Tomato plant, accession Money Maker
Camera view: vertical (180 deg); turntable rotation: 300 degrees
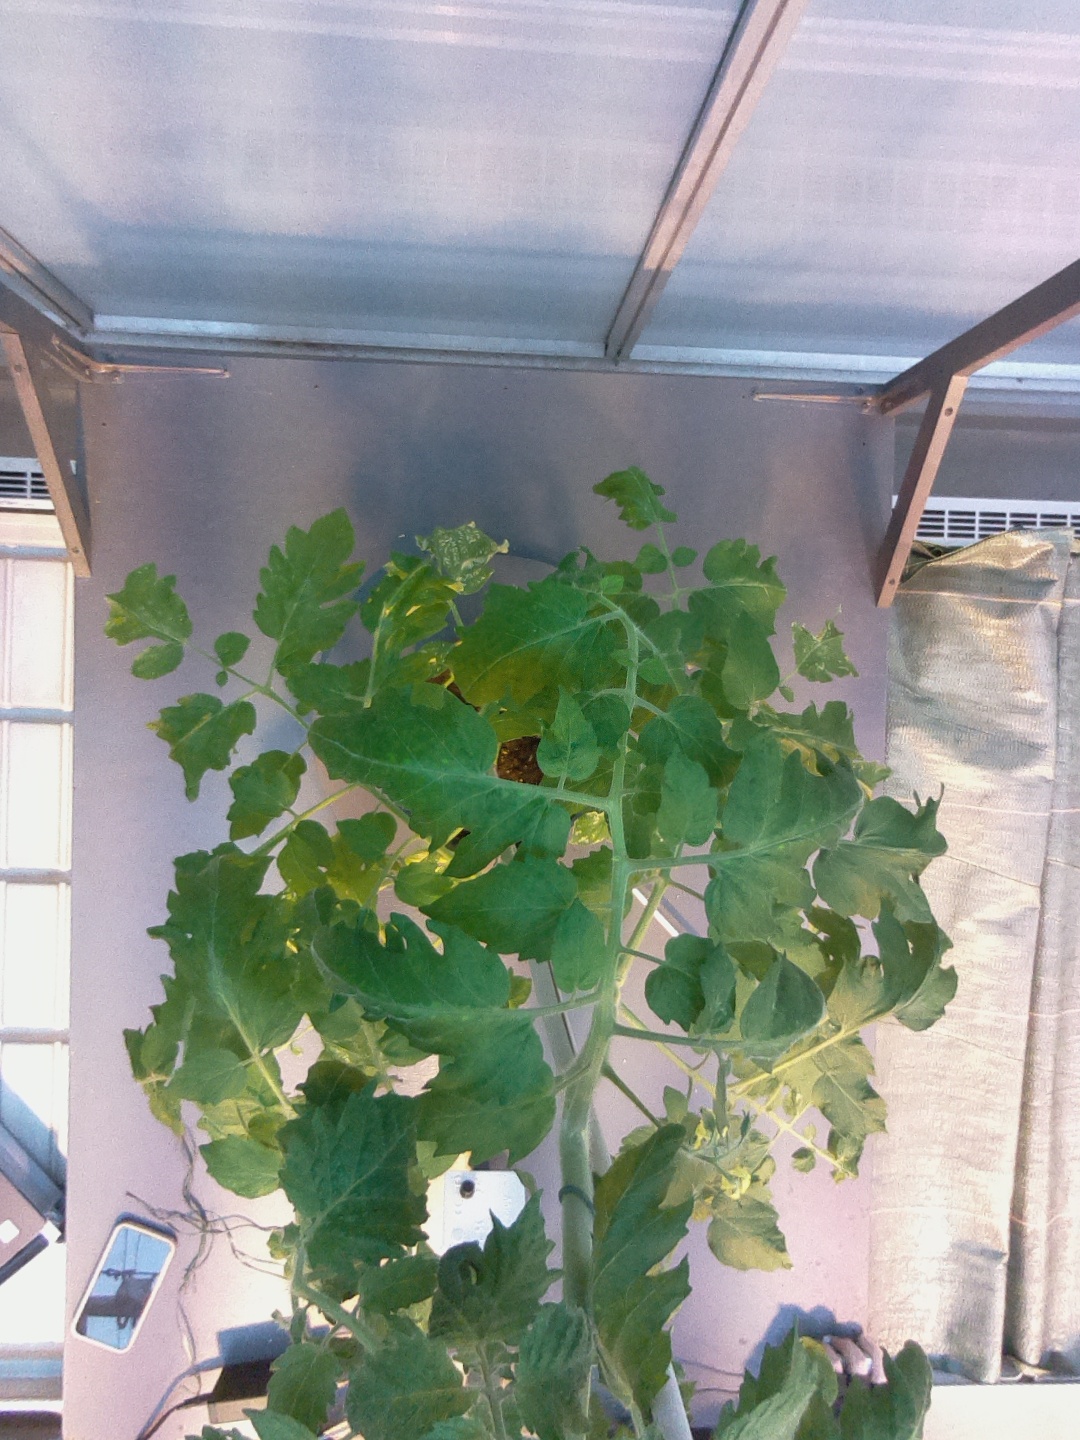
BBCH growth stage 62: 20%-30% of flowers open